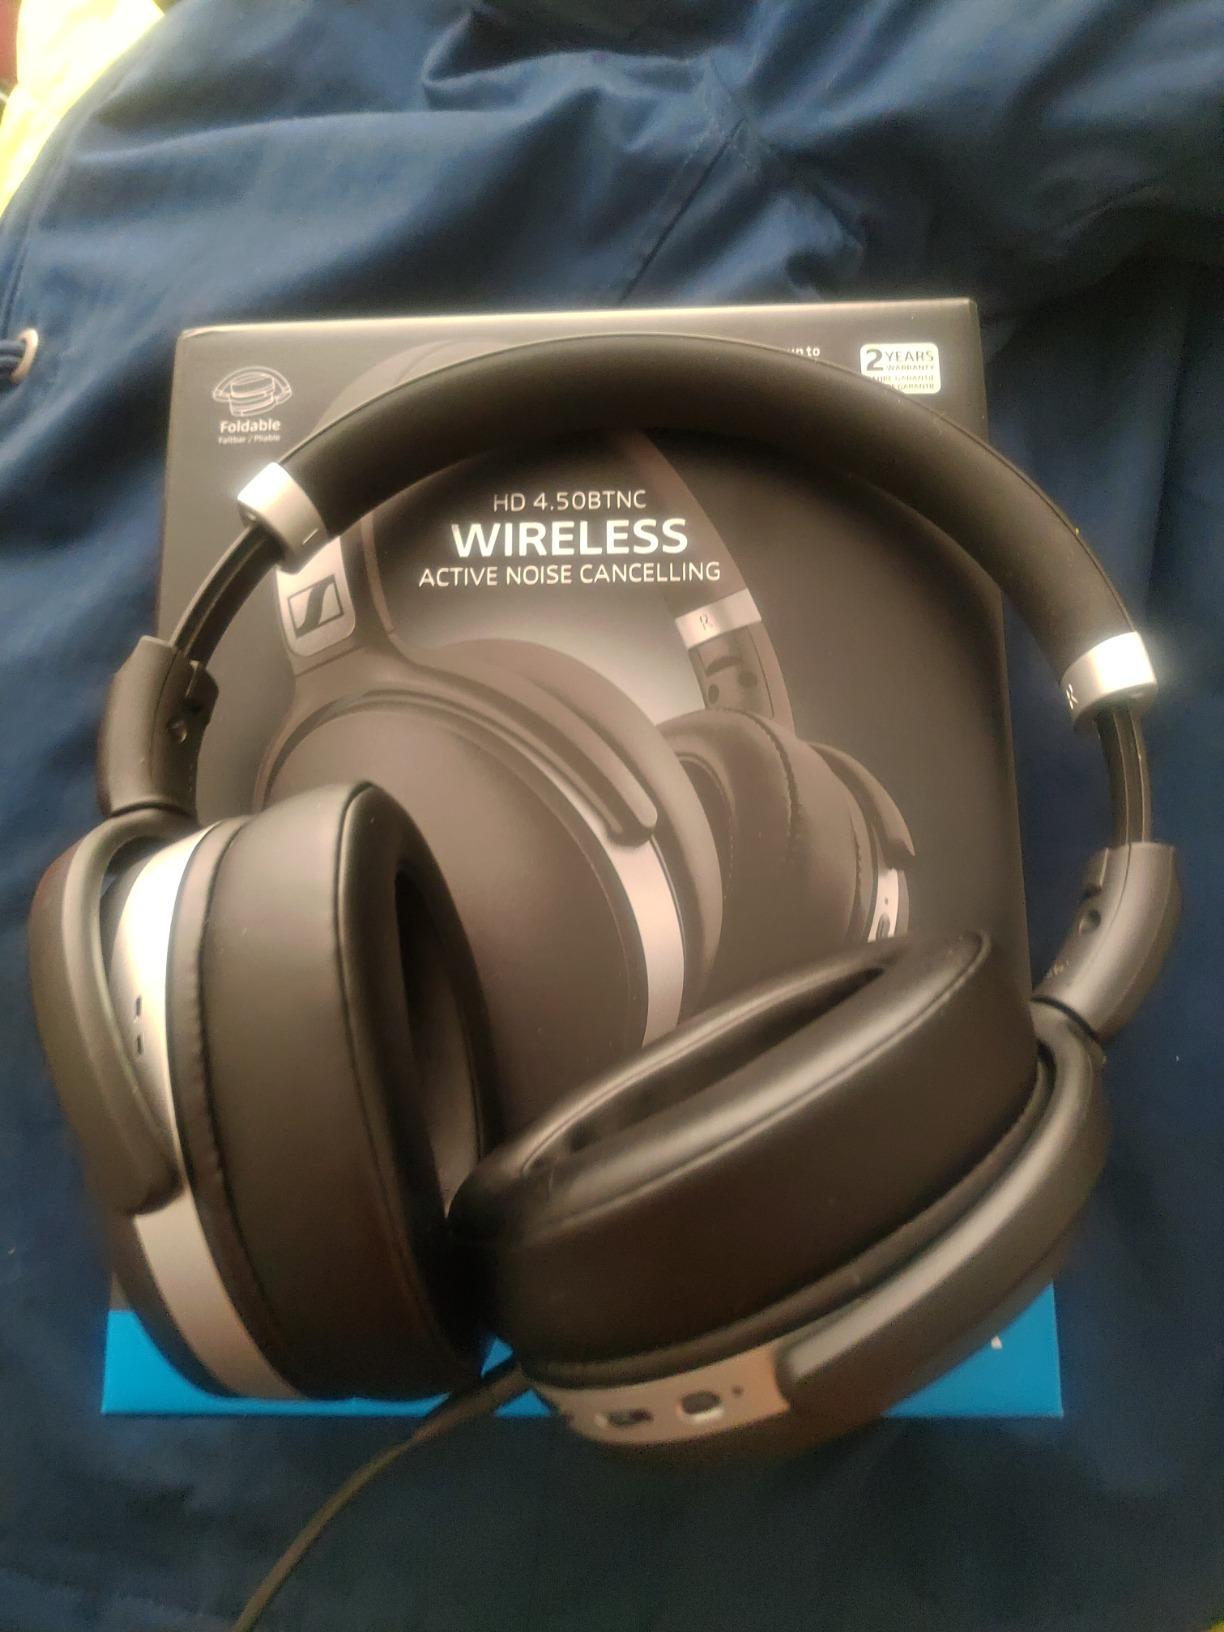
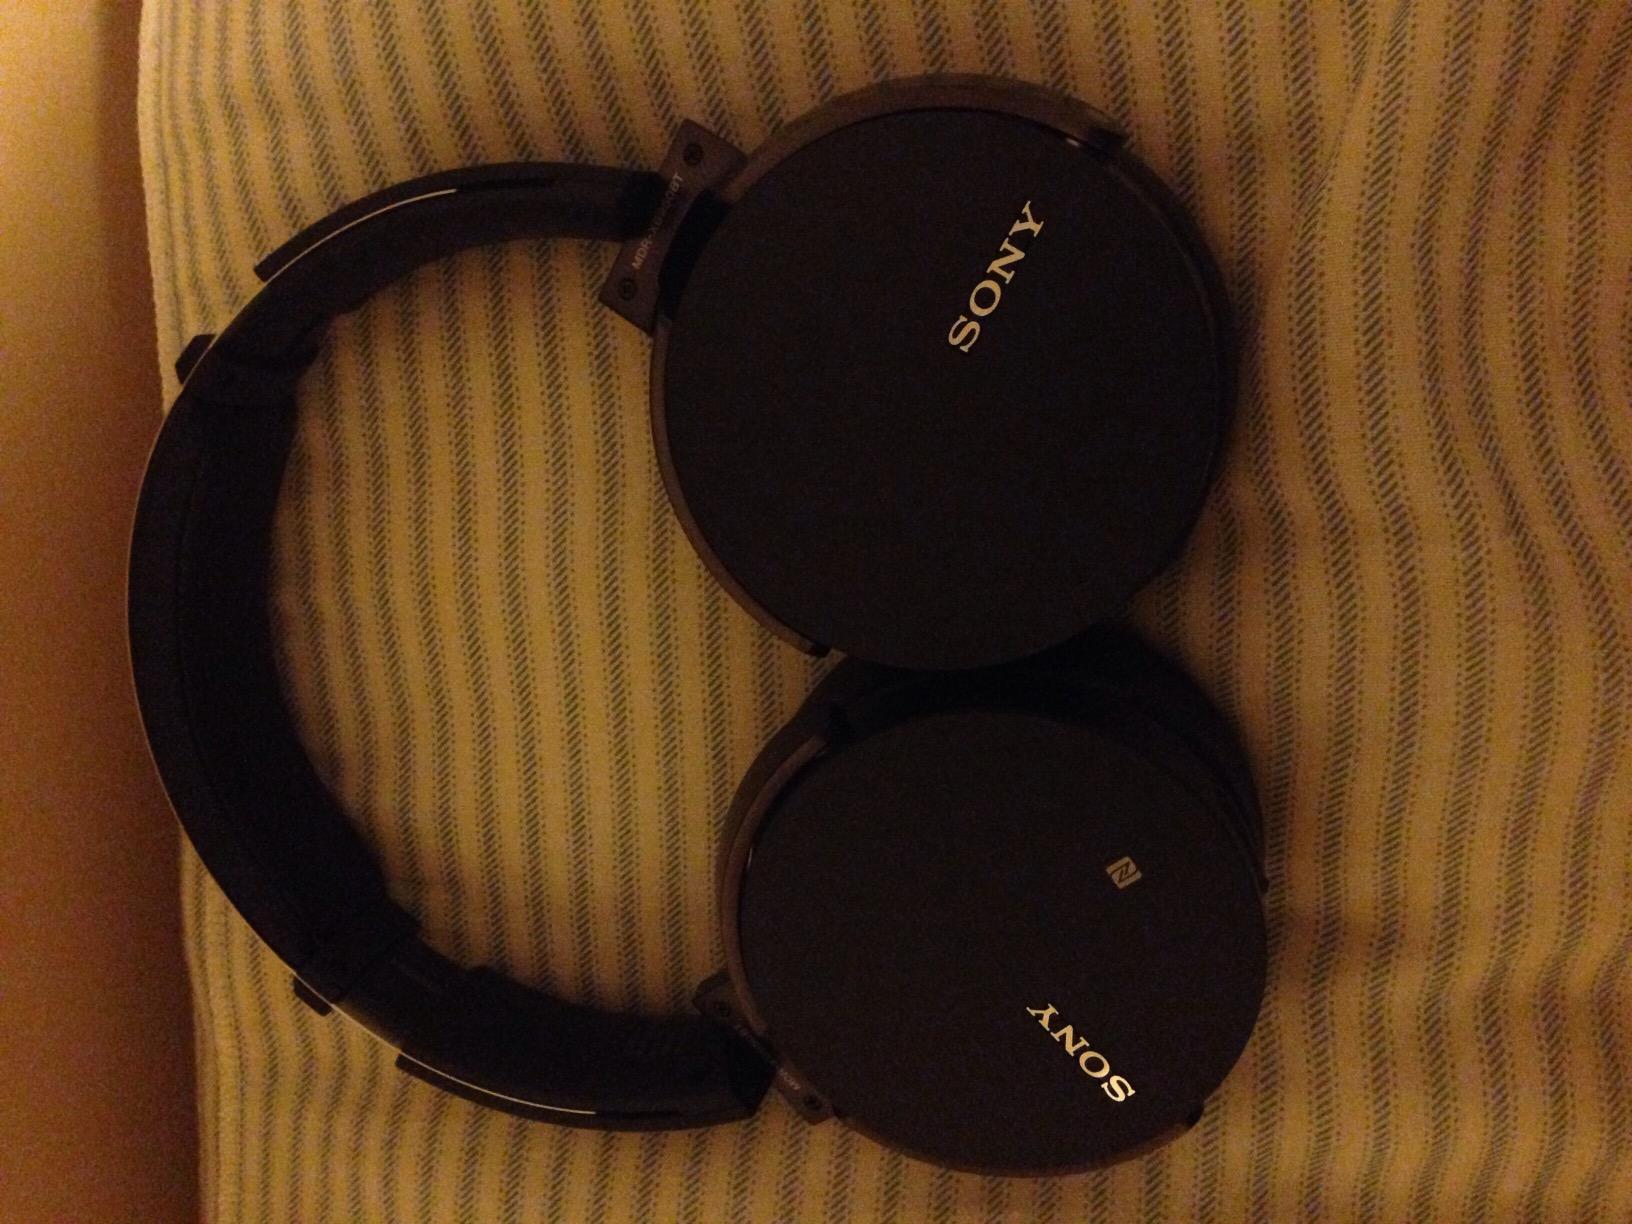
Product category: headphones
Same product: no